Tsinghua University

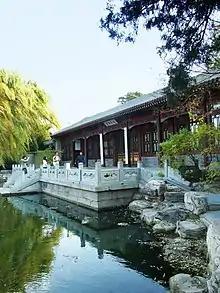
The traditional He Tang Yue Se ("moonlit pond") is part of the Qing dynasty Prince's Residence and Garden located on the grounds of Tsinghua University

Through its constituent colleges, graduate and professional schools, and other institutes, Tsinghua University offers more than 82 bachelor's degree programs, 80 master's degree programs and 90 PhD programs.